Skeeter Davis

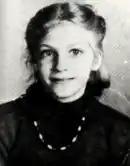
Davis in a school photo, at the age of ten

When Davis was a toddler, her great-uncle was convicted of murdering her maternal grandfather (his brother) in Indiana. After this incident, Davis recalled that her mother became a "bitterly depressed woman". Throughout her childhood, Davis's mother made multiple suicide attempts, several of which Davis herself prevented from being carried out: "I once slapped a bottle of Clorox she was drinking out of her mouth and sat on her hands to keep her from reaching for a butcher knife," she recalled. On one occasion, her mother attempted to leap from the family's apartment window with Davis and her infant brother in her arms. Her relationship with her mother remained strained throughout much of her life, and by Davis's account, she "couldn't seem to win my mother's respect and affection, [so] I turned my attention toward my daddy."